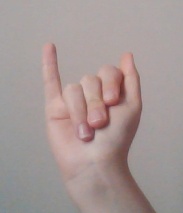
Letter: meem